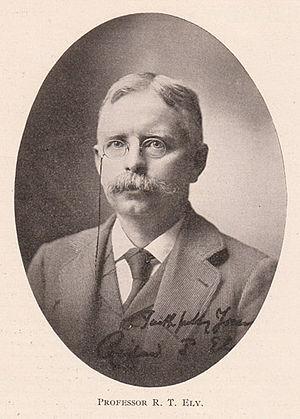
Richard Theodore Ely, né en 1854 et mort en 1943, est un économiste américain et un des leaders du mouvement progressiste. Il était favorable à une plus grande intervention du gouvernement de façon à pallier ce qu'il percevait comme des injustices du capitalisme de son temps. Il est un des fondateurs de l'American Economic Association, de la Christian Social Union et l'auteur de livres sur le mouvement ouvrier et d'autres questions sociales.